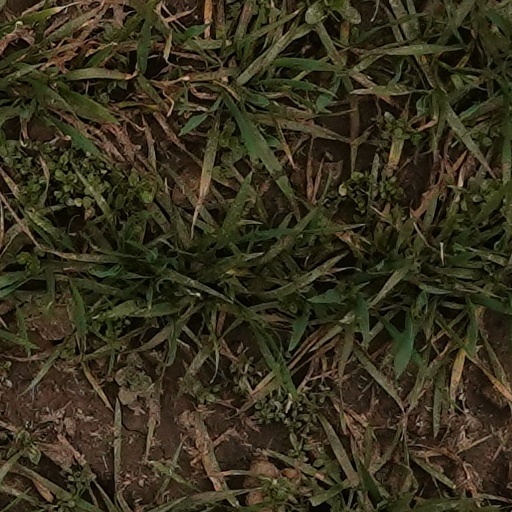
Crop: wheat